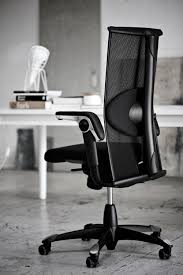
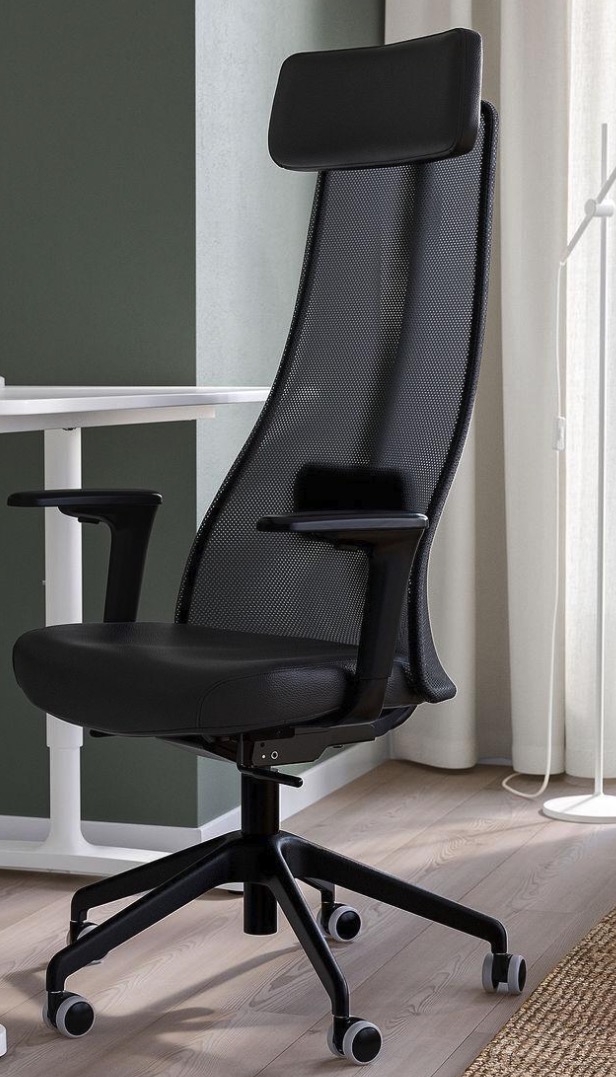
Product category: items_chair
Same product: no